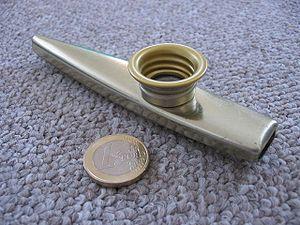
Un kazoo en métal Italiano: Un kazoo in metallo Polski: Mirliton Svenska: En kazoo av metall
Cet article traite de la catégorie des membranophones dans le système Hornbostel-Sachs. Conçu par Erich von Hornbostel et Curt Sachs en 1914, ce système permet une classification des instruments de musiques.
Le kazoo, aussi appelé gazou, est un accessoire qui modifie la voix. Proche du mirliton, il est constitué d'un tube fermé par une membrane. En chantonnant dans le tube, le musicien fait vibrer la membrane qui transforme le timbre de la voix en sons nasillards aux accents enfantins. Sa fabrication artisanale est assez aisée.
Paolo Conte, né le 6 janvier 1937 à Asti, est un chanteur, auteur-compositeur-interprète, parolier et instrumentiste italien fortement influencé par le jazz et le blues. Ses morceaux les plus célèbres sont notamment Come di, Via con me, Un gelato al limon, Diavolo rosso, Gli impermeabili, Max, Dancing, Sotto le stelle del jazz et Sparring Partner.